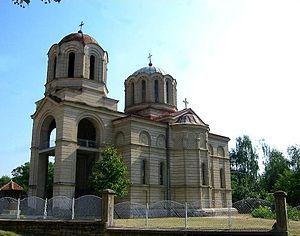
L'éparchie de Niš est une éparchie, c'est-à-dire une circonscription de l'Église orthodoxe serbe. Située au sud-est de la Serbie, elle a son siège à Niš. En 2006, elle est administrée par l'évêque Jovan.
Lebane est une ville et une municipalité de Serbie situées dans le district de Jablanica. Au recensement de 2011, la ville comptait 9 122 habitants et la municipalité dont elle est le centre 21 802.